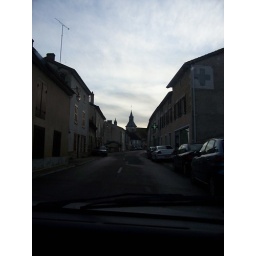
Taken in the car on the way home from Doc's house in Haute Marne on New Year's Day.